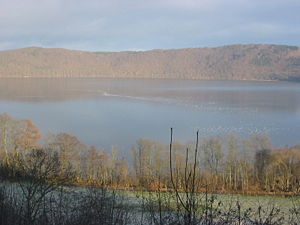
Eifel
Laacher See, en af søerne i de vulkanske Eifelbjerge
Eifel er en lav vulkansk bjergkæde i det vestlige Tyskland. Den ligger i den sydvestlige del af Nordrhein-Westfalen og den nordvestlige del af Rheinland-Pfalz.